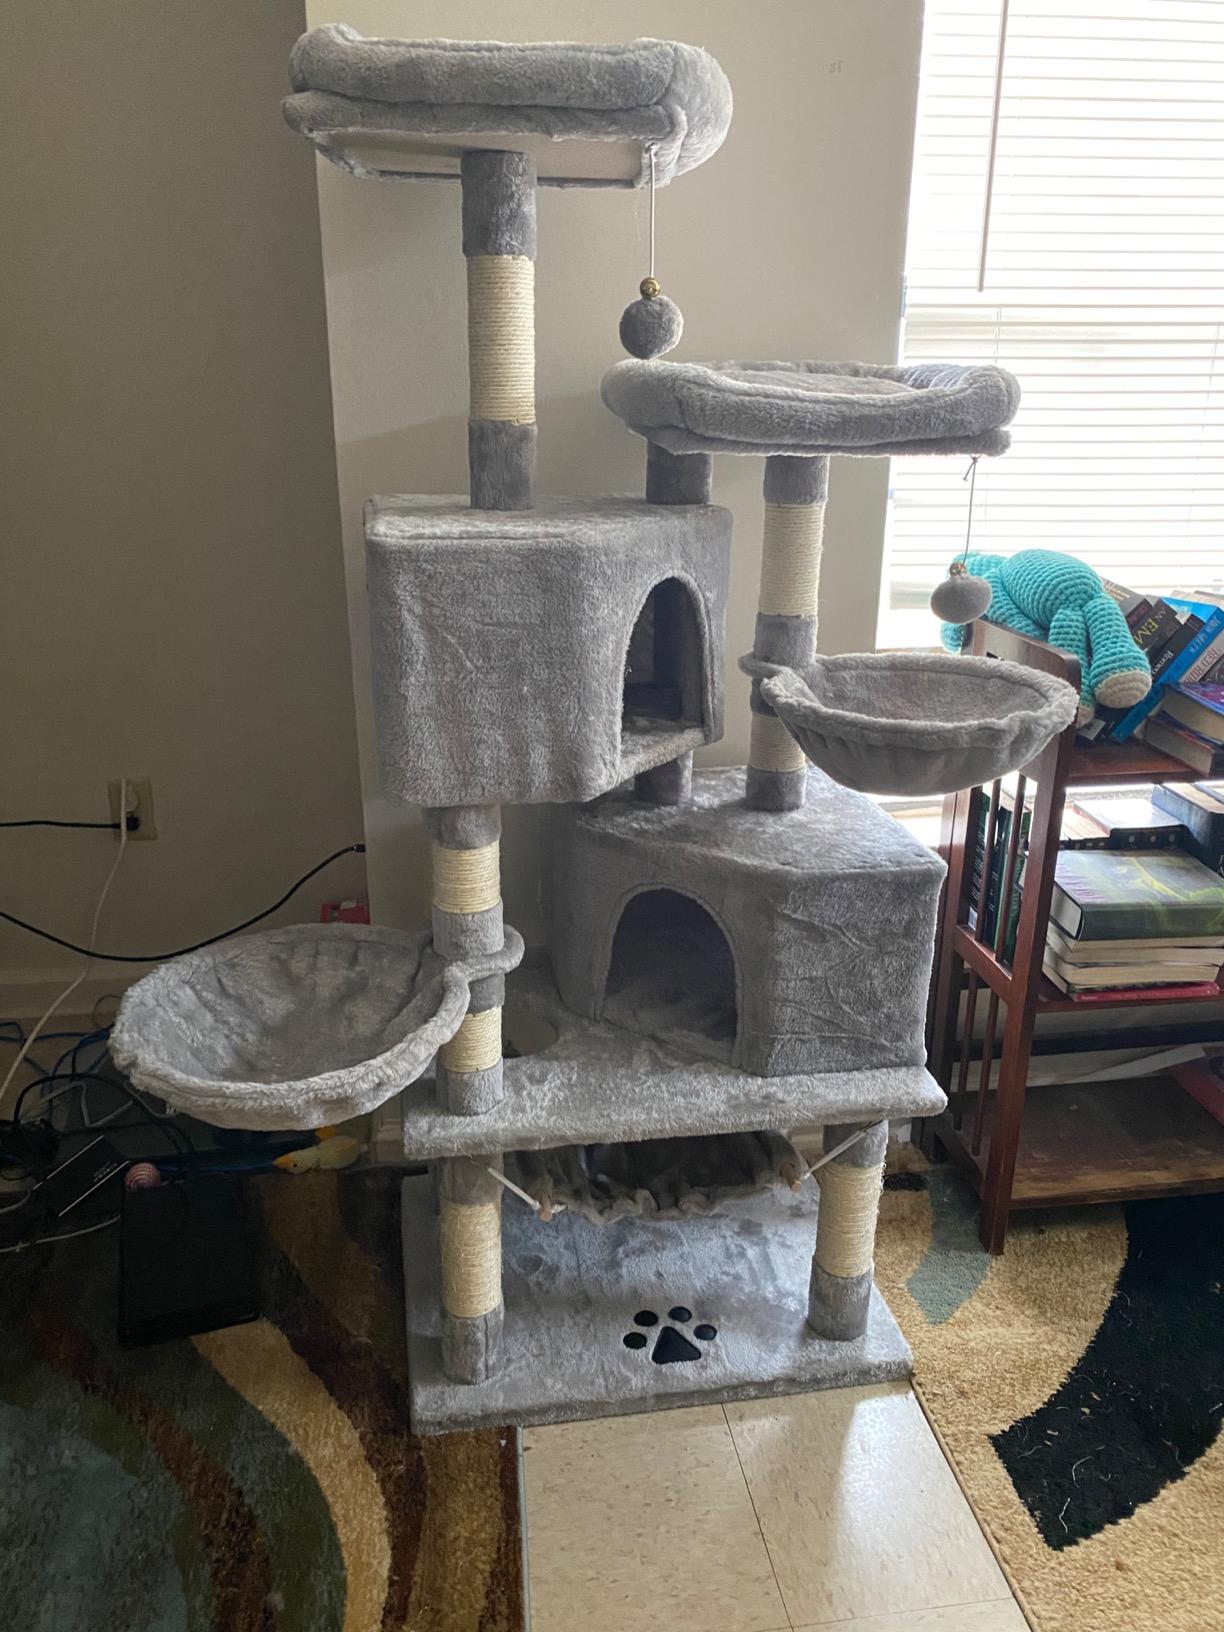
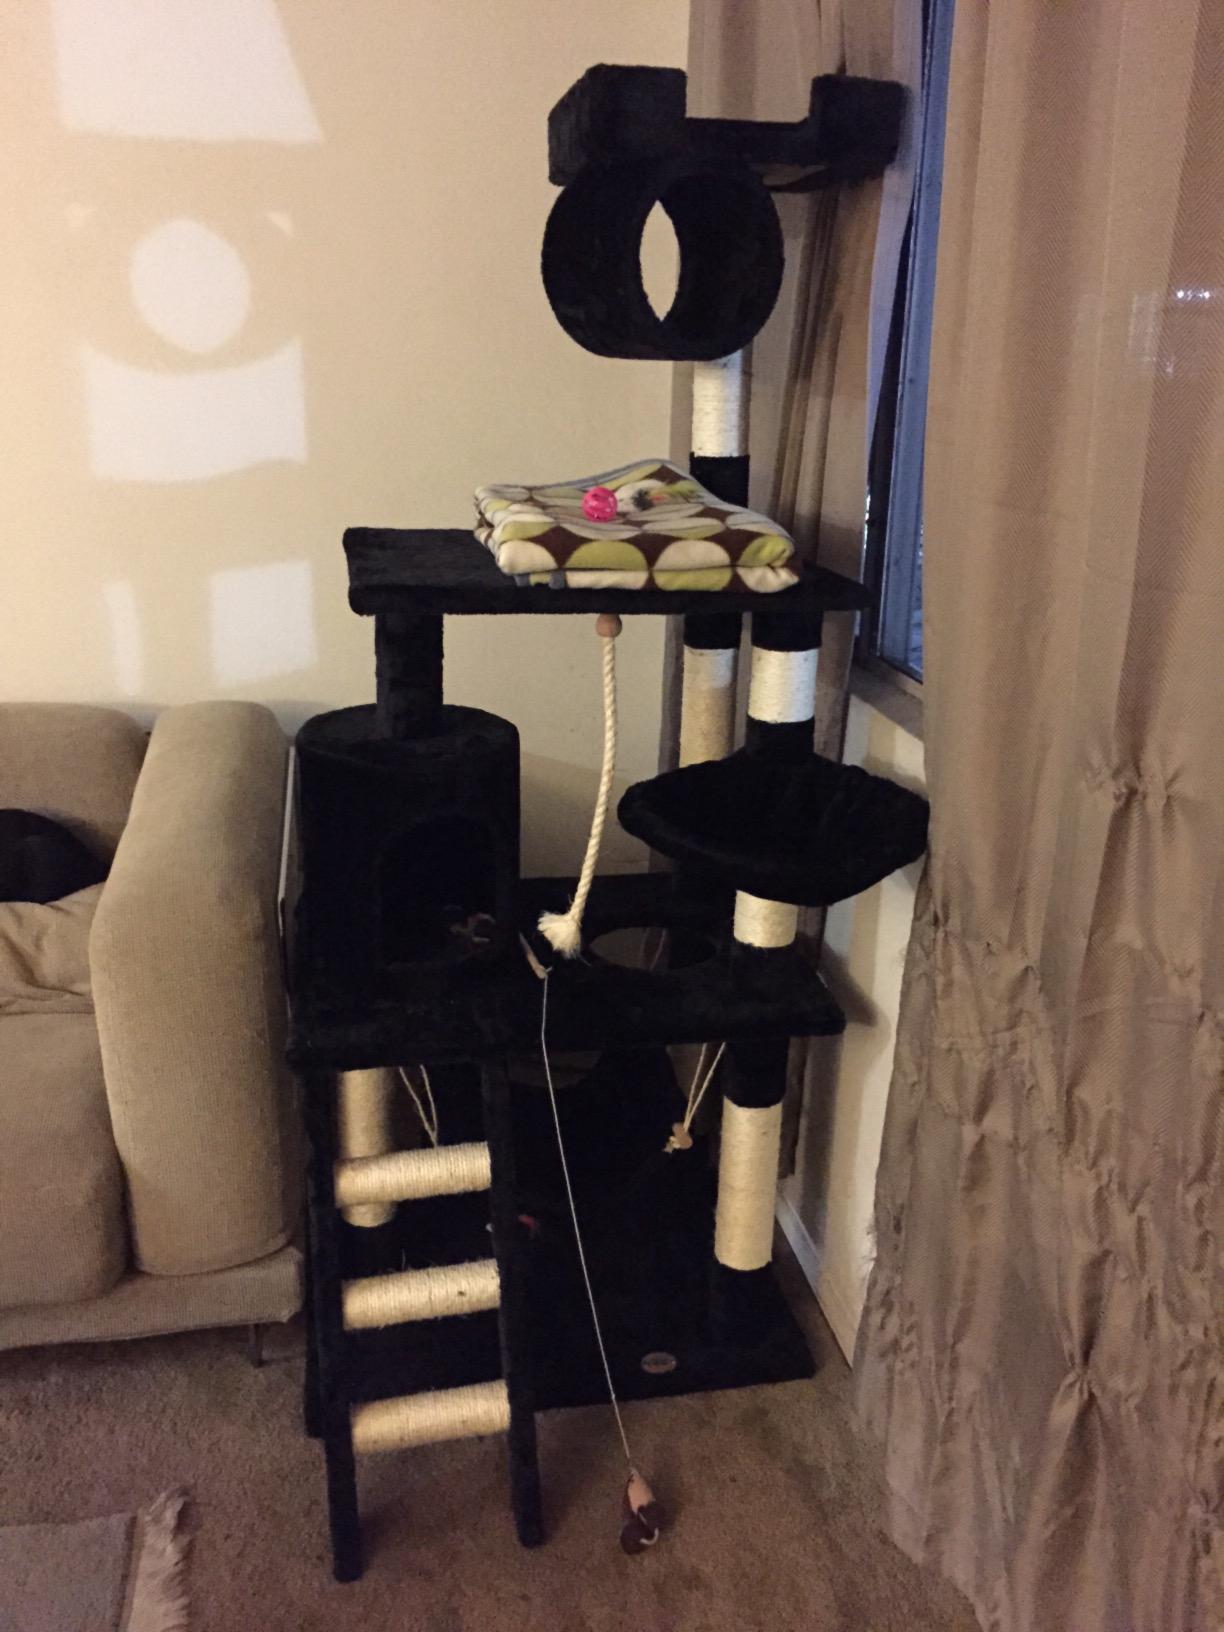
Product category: items_cat tree
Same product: no